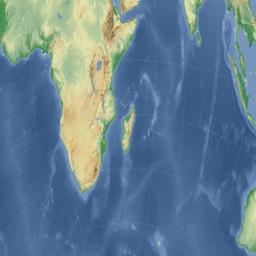
republic on the physical map outlined and glowed .